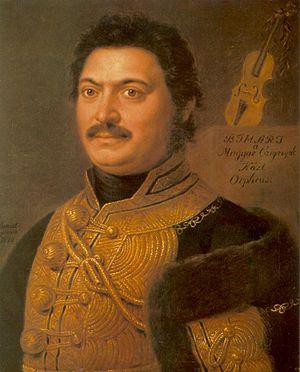
11 janvier : création du second Caveau lyonnais, une goguette à Lyon, dont l'existence sera éphémère.